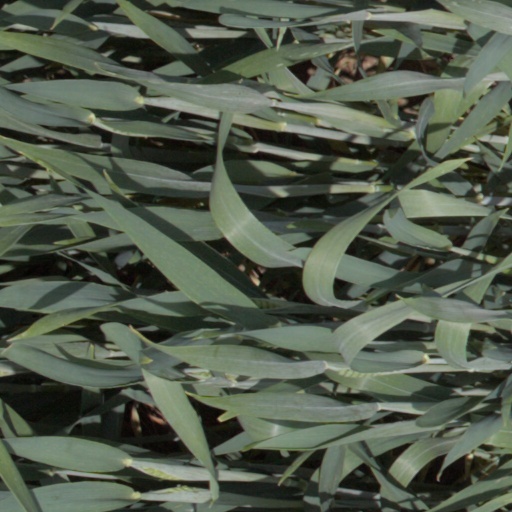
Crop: wheat